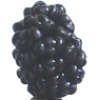
Label: Mulberry 1